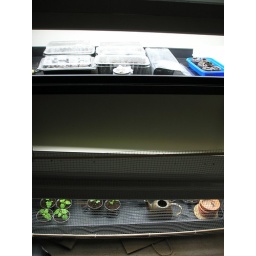
Cat proofed, for its new home in the dining room.